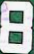
Number: 8